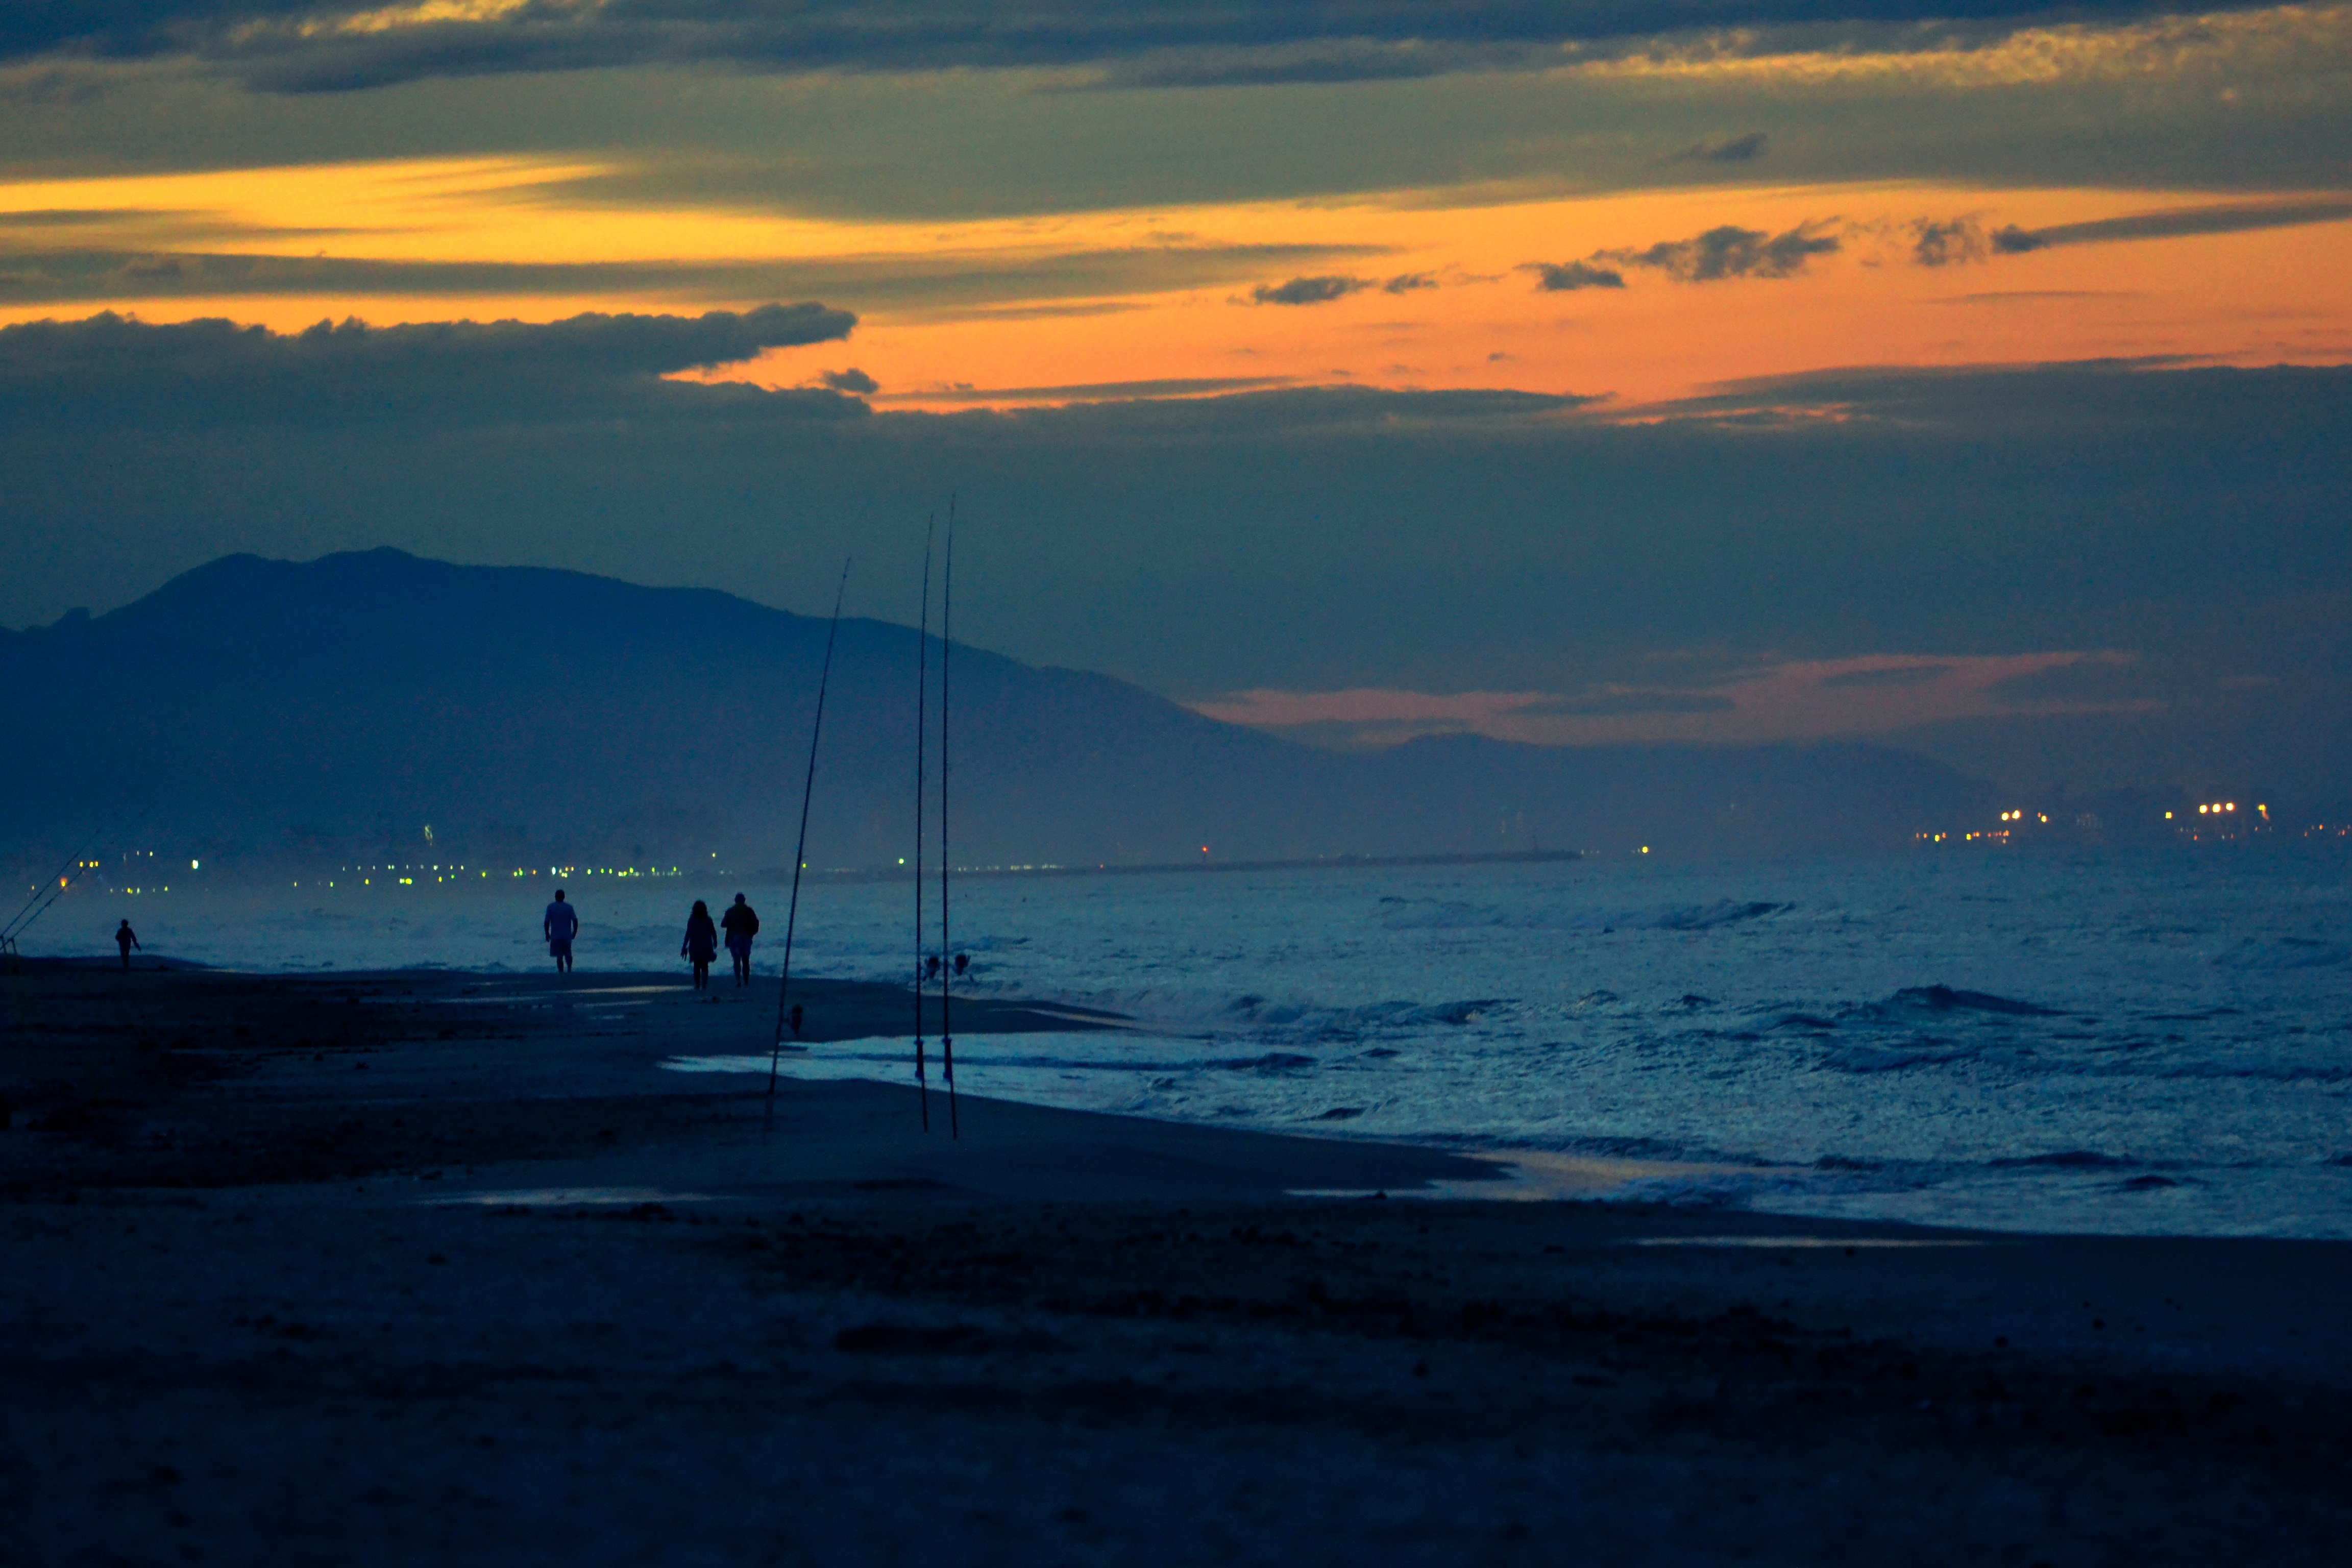
beach, sea, coast, ocean, horizon, cloud, sky, sun, sunrise, sunset, sunlight, morning, shore, wave, dawn, dusk, evening, reflection, bay, body of water, afterglow